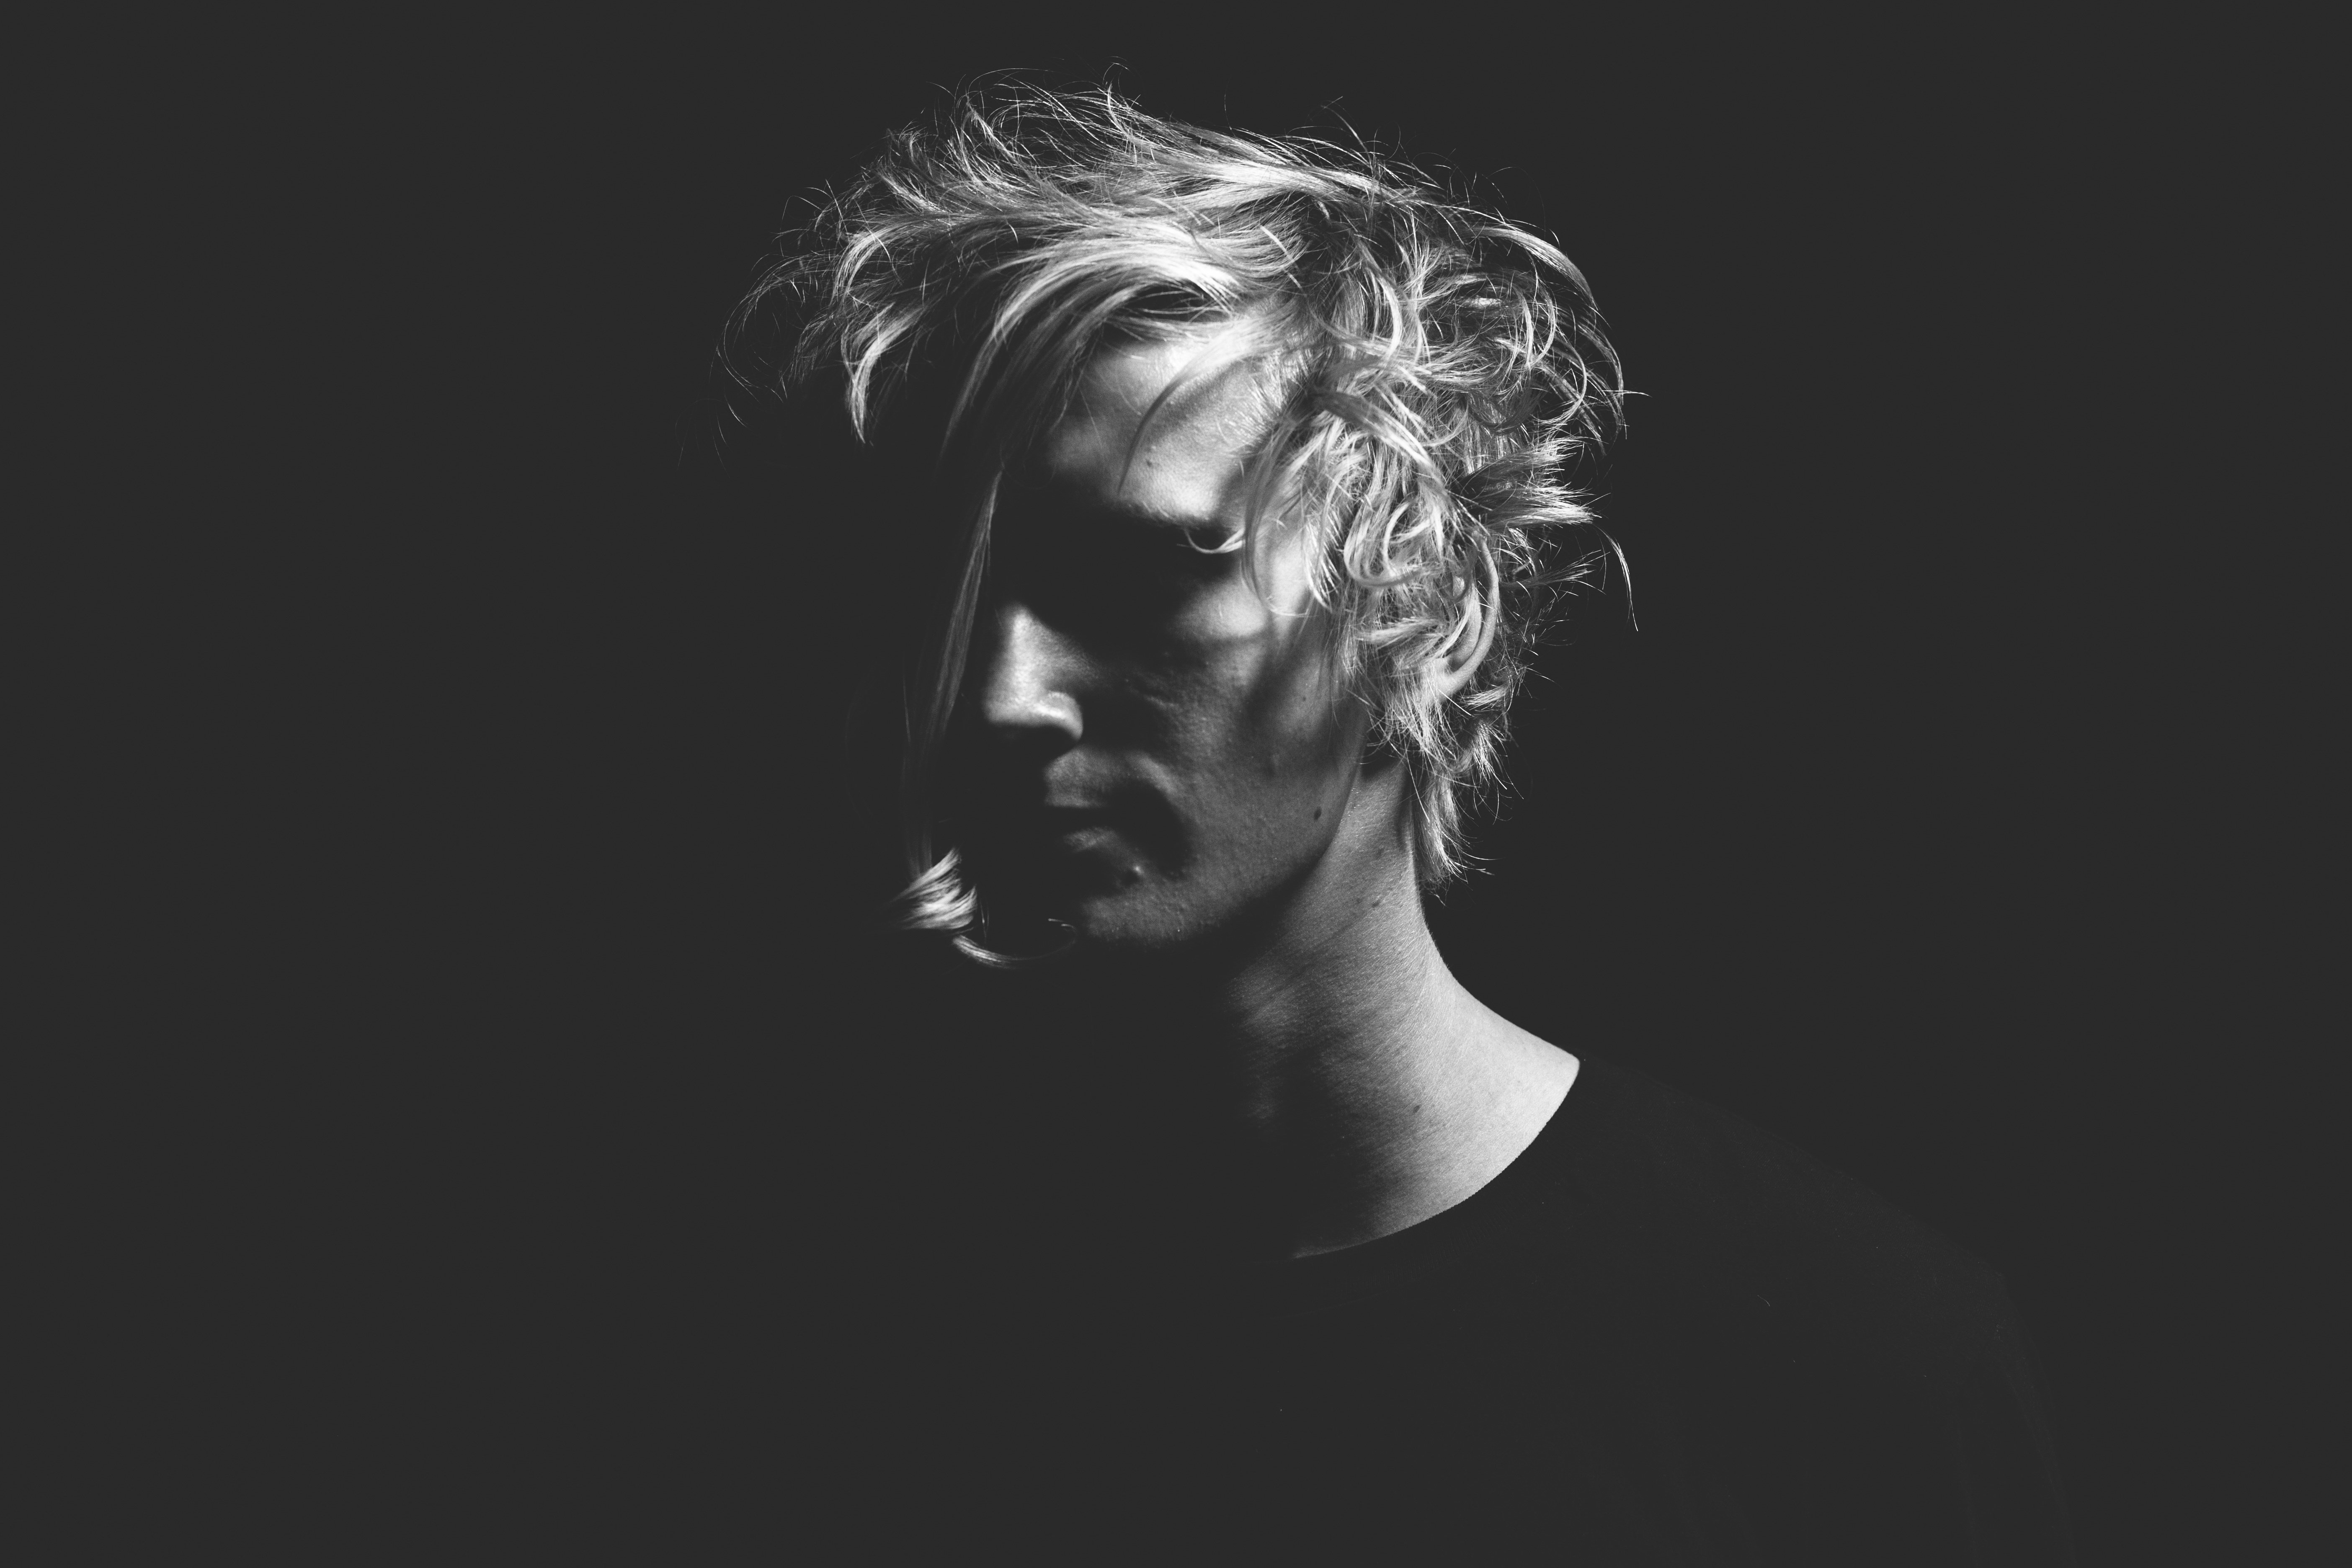
man, person, black and white, hair, photography, male, portrait, model, studio, darkness, professional, black, monochrome, hairstyle, face, shooting, head, casual, adult, monochrome photography, side face